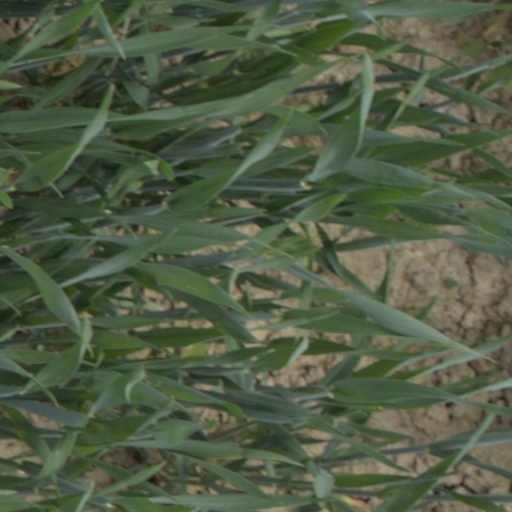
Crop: wheat